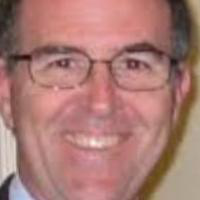
Age group: age 41-55